History of Qatar

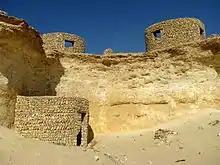
Reconstructed ruins in Zekreet, on the west coast of Qatar near Ras Abrouq.

Assyrian king Esarhaddon led a successful campaign against "Bazu", an area which encompassed Dilmun and Qatar, in . To date, no archaeological evidence of early Iron Age settlements has been discovered in the peninsula. This is likely due to adverse climatic changes rendering Qatar less inhabitable during this period.